Nicasius Bernaerts

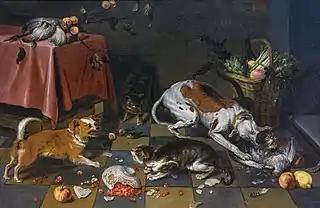
"Fight between cats and dogs"

Nicasius Bernaerts, Monsù Nicasio or simply Nicasius (15 March 1620, Antwerp – 16 September 1678, Paris) was a Flemish painter of animals, hunting pieces and flowers who had an international career in Italy and Paris. He worked in his native Antwerp, Italy and France. In the final part of his career he worked for the French court and provided tapestry designs to the Gobelins Manufactory in Paris.